Michigan Wolverines baseball

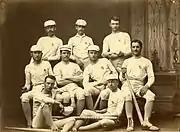
1875 Michigan baseball team

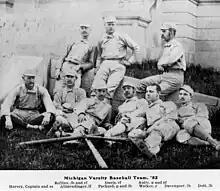
1882 Michigan baseball team with Moses Fleetwood Walker.

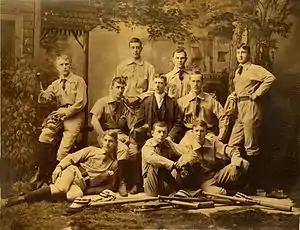
1886 Michigan baseball team

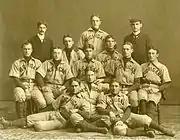
1899 team – Michigan's first conference champions

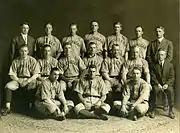
1912 team – coached by Branch Rickey.

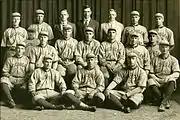
1914 team – starring George Sisler.

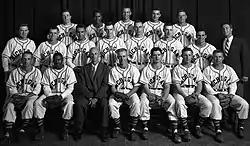
Michigan's 1953 NCAA national championship team.

The Wolverines play their home games in Ray Fisher Stadium. The stadium is named after Ray Fisher, who is the winningest coach in Michigan baseball history, with 636 victories and also the 1953 College World Series championship.